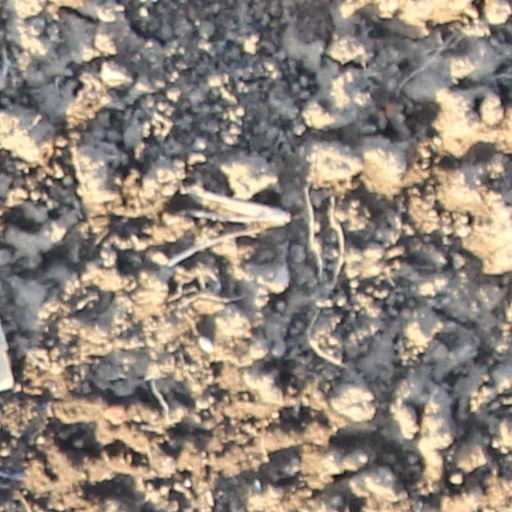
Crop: wheat